Arado Ar 234 Blitz

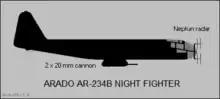
Ar 234B-2/N night fighter modification

In addition, some Ar 234 B-2 airframes were modified to serve as night fighters. Designated Ar 234B-2/N and code named "Nachtigall" (Nightingale), these were fitted with FuG 218 "Neptun" VHF-band radar, with a reduced-dipole length version of the standard "Hirschgeweih" eight-dipole element, VHF-band transceiving air interception radar antenna system, and carried a pair of forward-firing 20mm MG 151/20 autocannon within a "Magirusbombe" conformal gun pod on the rear fuselage hardpoint. The radar system was operated by a second crew member in a cramped compartment in the rear. Two of these served with "Kommando Bonow", a Luftflotte Reich experimental test unit. Operations began in March 1945, but the aircraft was unsuitable for night fighting and no kills were made.